Districts of Prussia

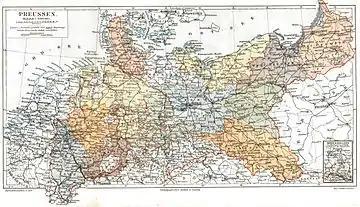
Prussian provinces about 1900

Prussian districts were administrative units in the former Kingdom of Prussia, part of the German Empire from 1871 to 1918 (26 units), and its successor state, the Free State of Prussia, similar to a county or a shire. They were established in the course of the Stein-Hardenberg Reforms from 1815 to 1818 at an intermediate level, between the higher provinces and the government districts ("Regierungsbezirke"), and the lower municipal governments ("Gemeinden"). Then part of a modern and highly effective public administration structure, they served as a model for the present-day districts of Germany